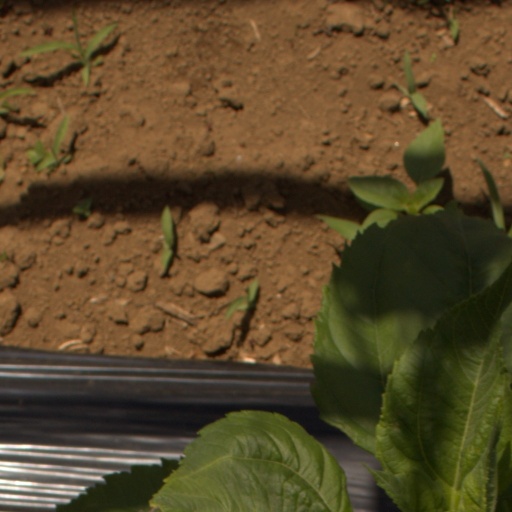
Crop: Jerusalem artichoke